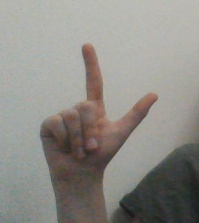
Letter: laam